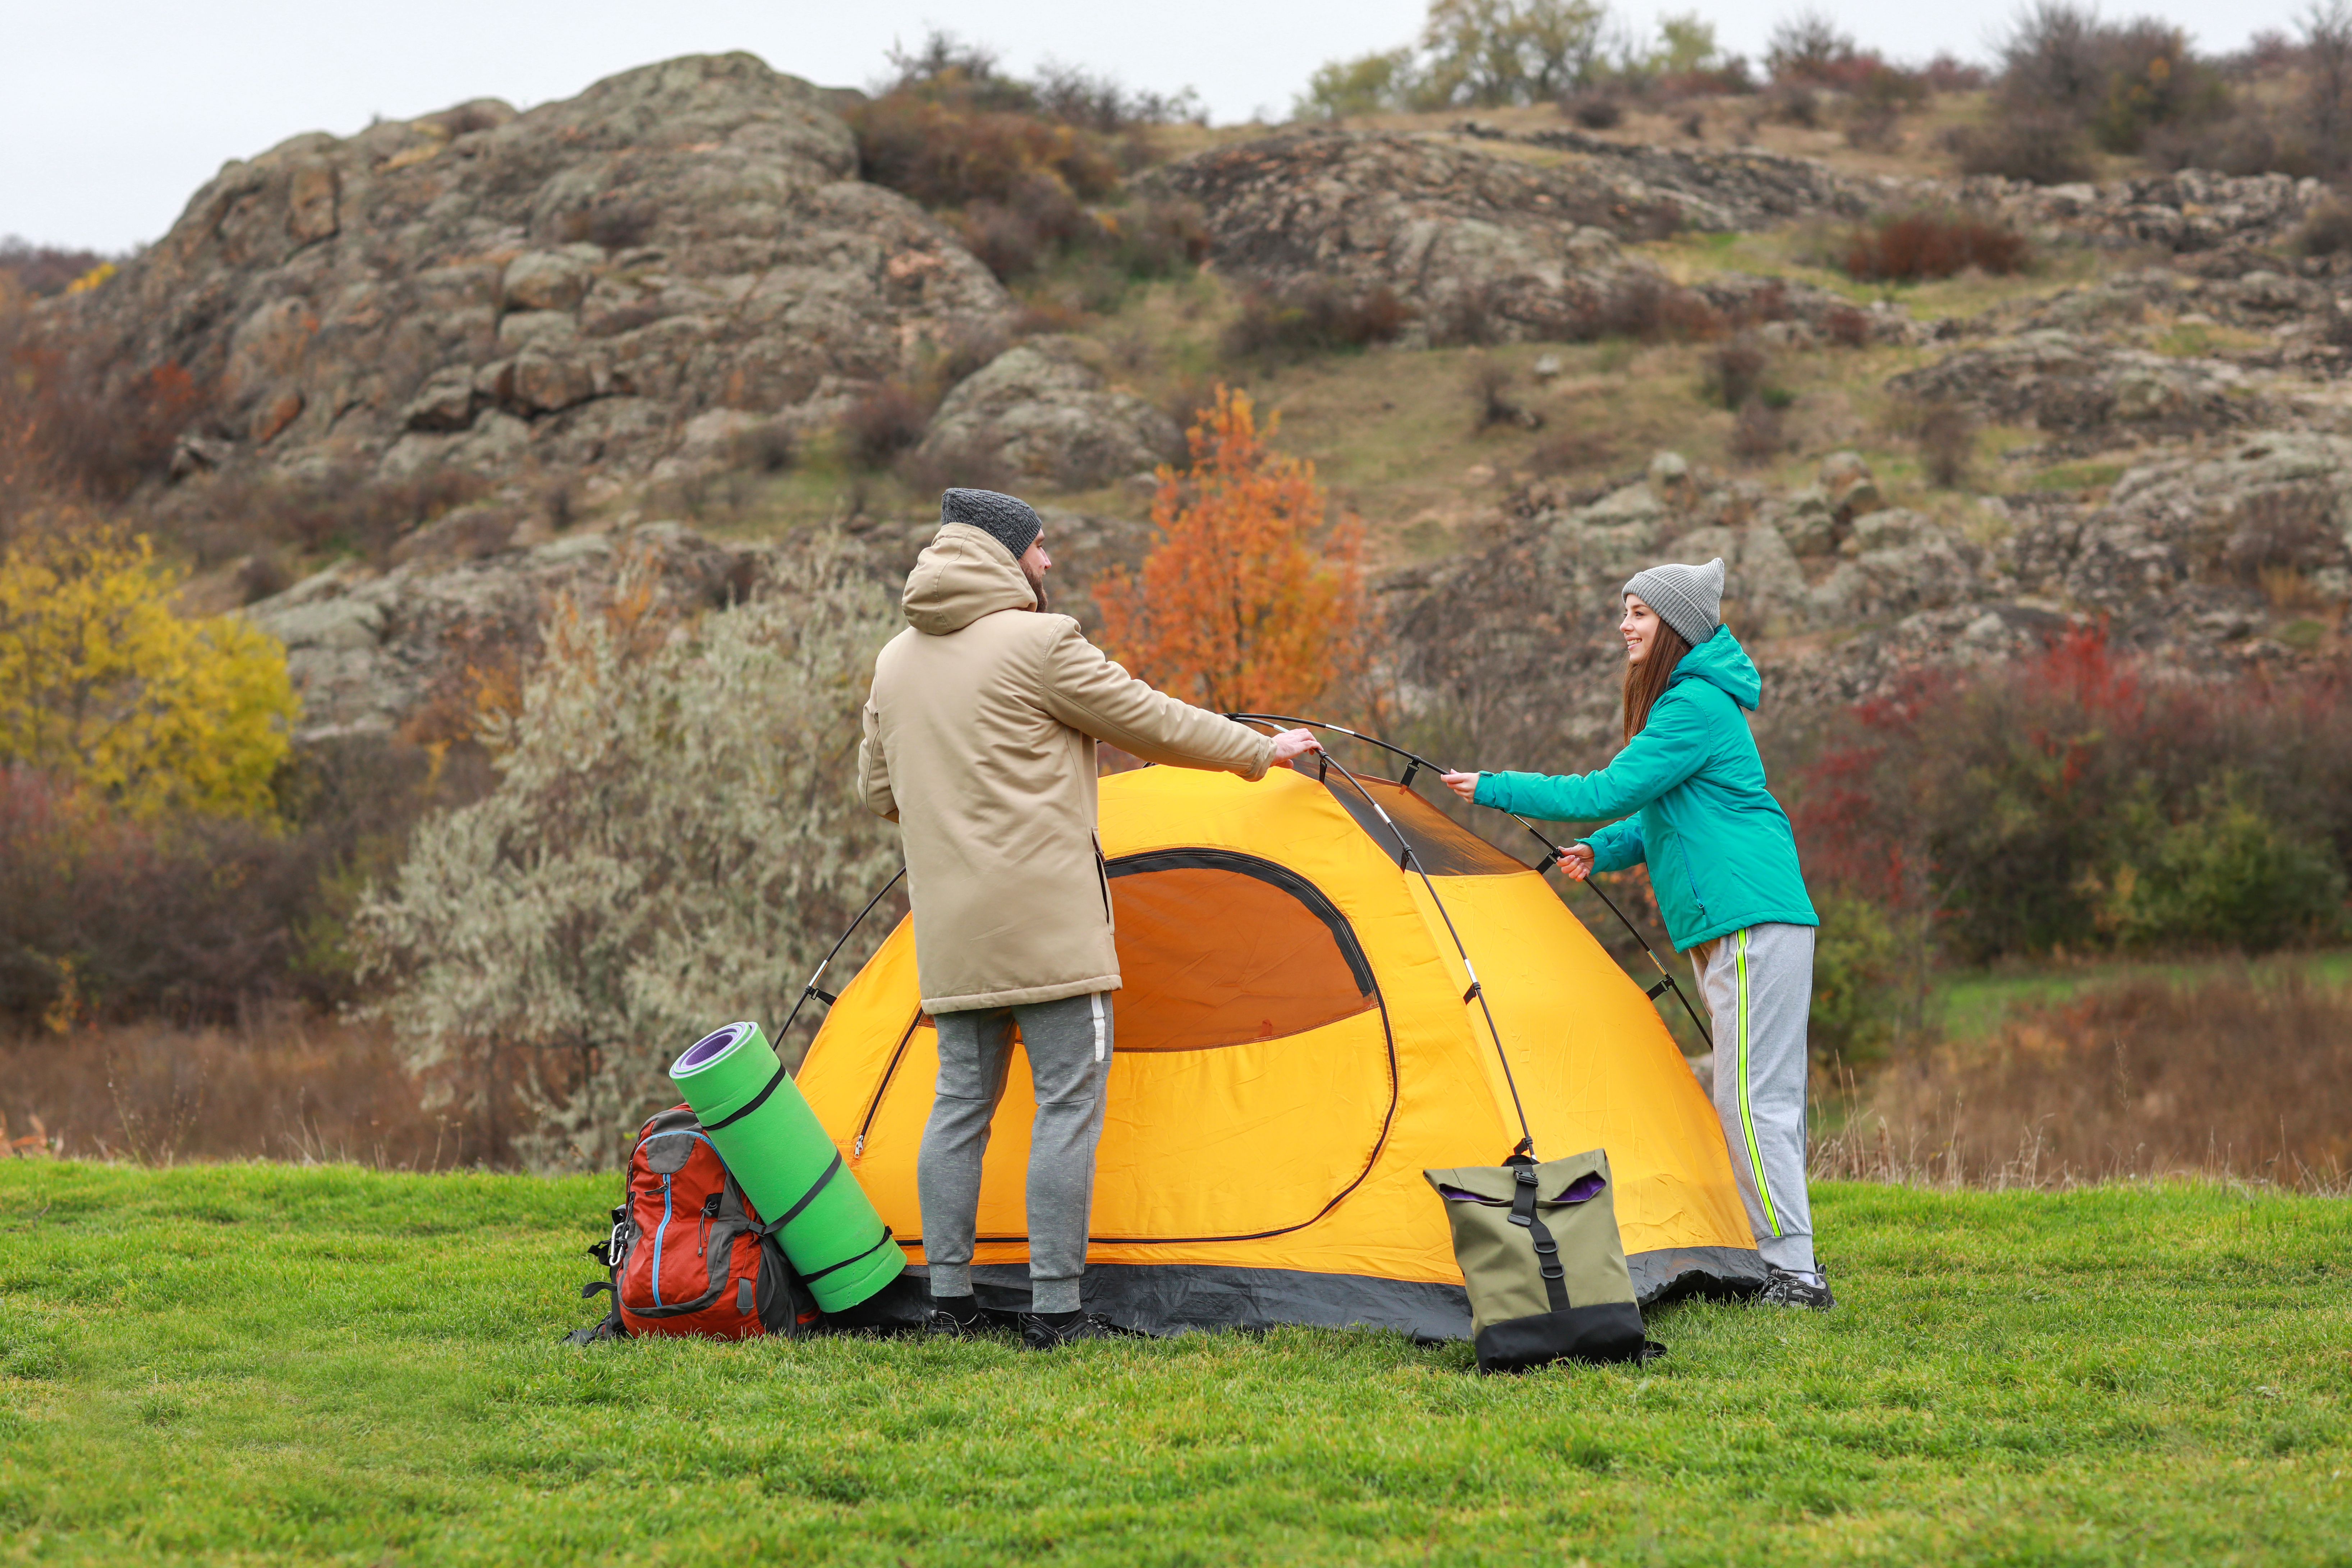
plant, trousers, sky, tent, mountain, vehicle, People in nature, tree, outdoor recreation, grass, camping, recreation, leisure, landscape, grassland, plain, meadow, motor vehicle, bag, prairie, lawn, pasture, hill, fell, Luggage and bags, fun, soil, steppe, personal protective equipment, rock, inflatable, games, adventure, play, walking